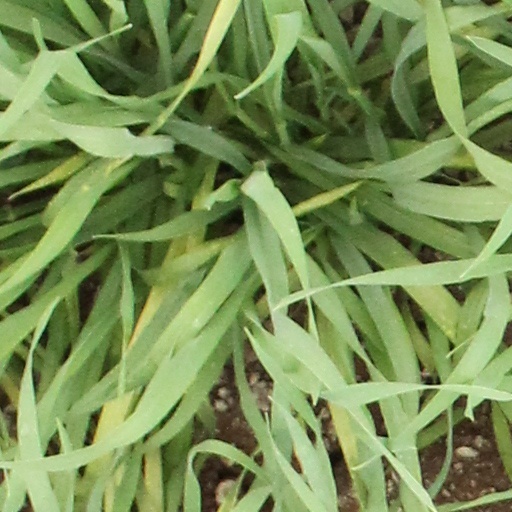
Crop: wheat